Dadaab

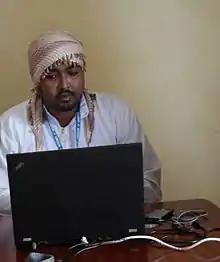
A Somali UNHCR repatriation official.

Deforestation has an effect on the lives of Dadaab's residents. Although they are typically required to remain in the camp, residents often have to venture out in search of firewood and water. They are thus obliged to travel farther due to deforestation in nearby areas. This leaves women and girls vulnerable to violence as they journey to and from the complex.